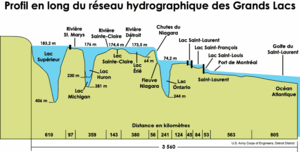
Les Grands Lacs d'Amérique du Nord forment un groupe de cinq vastes lacs situés sur ou près de la frontière entre le Canada et les États-Unis en Amérique du Nord. Ils constituent le groupe de lacs d'eau douce le plus étendu au monde avec une superficie de 244 100 km² et un volume de 23 000 km³. Associé au fleuve Saint-Laurent, émissaire du lac Ontario, le complexe constitue le plus important des systèmes d'eau douce de surface du monde avec approximativement 18 % des réserves mondiales.
Les chutes du Niagara ou chutes Niagara sont un ensemble de trois chutes d’eau situées sur la rivière Niagara qui relie le lac Érié au lac Ontario, dans l’est de l’Amérique du Nord, à la frontière entre le Canada et les États-Unis :